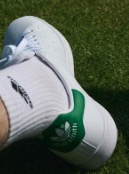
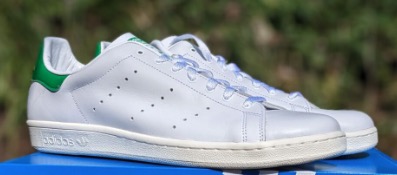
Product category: misc
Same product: yes